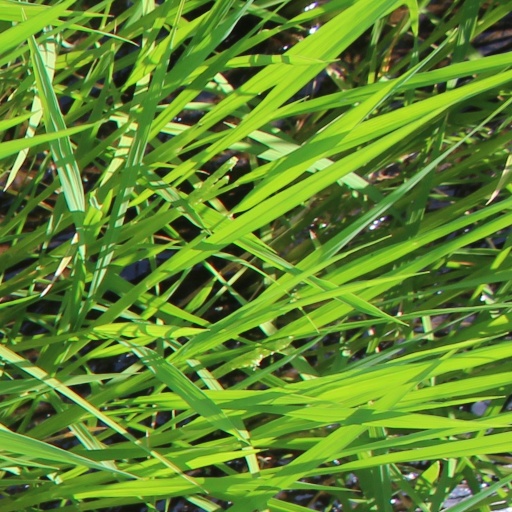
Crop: rice